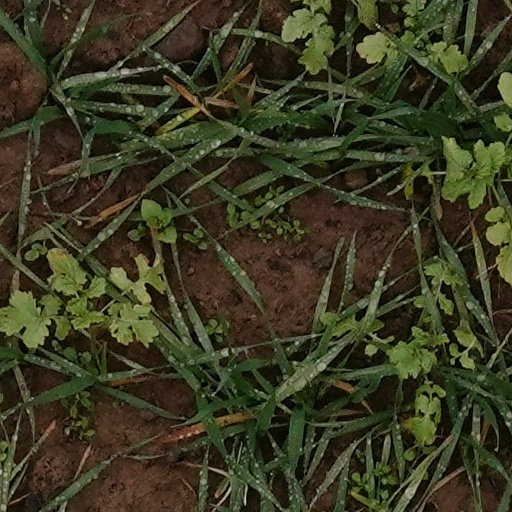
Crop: wheat